Newbridge, Cornwall

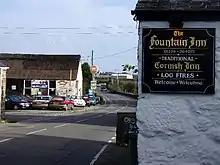

Newbridge is a hamlet in the civil parish of Madron on the Penwith peninsula in west Cornwall, England, United Kingdom. It is on the A3071 road between St Just and Penzance, about three miles (5 km) west of the latter.